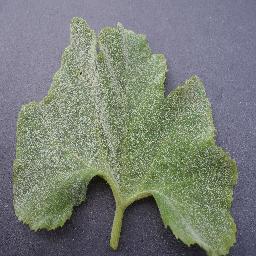
Label: Squash___Powdery_mildew